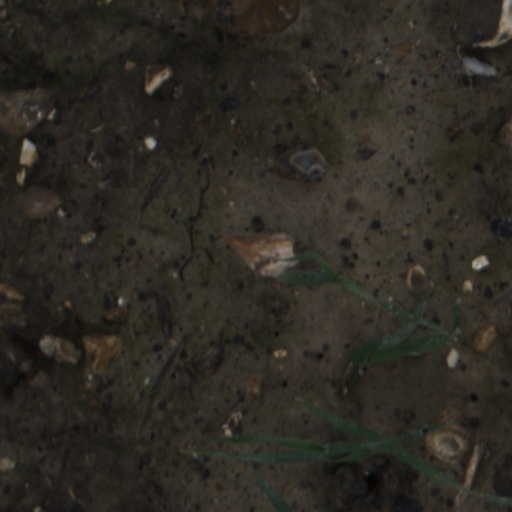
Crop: wheat